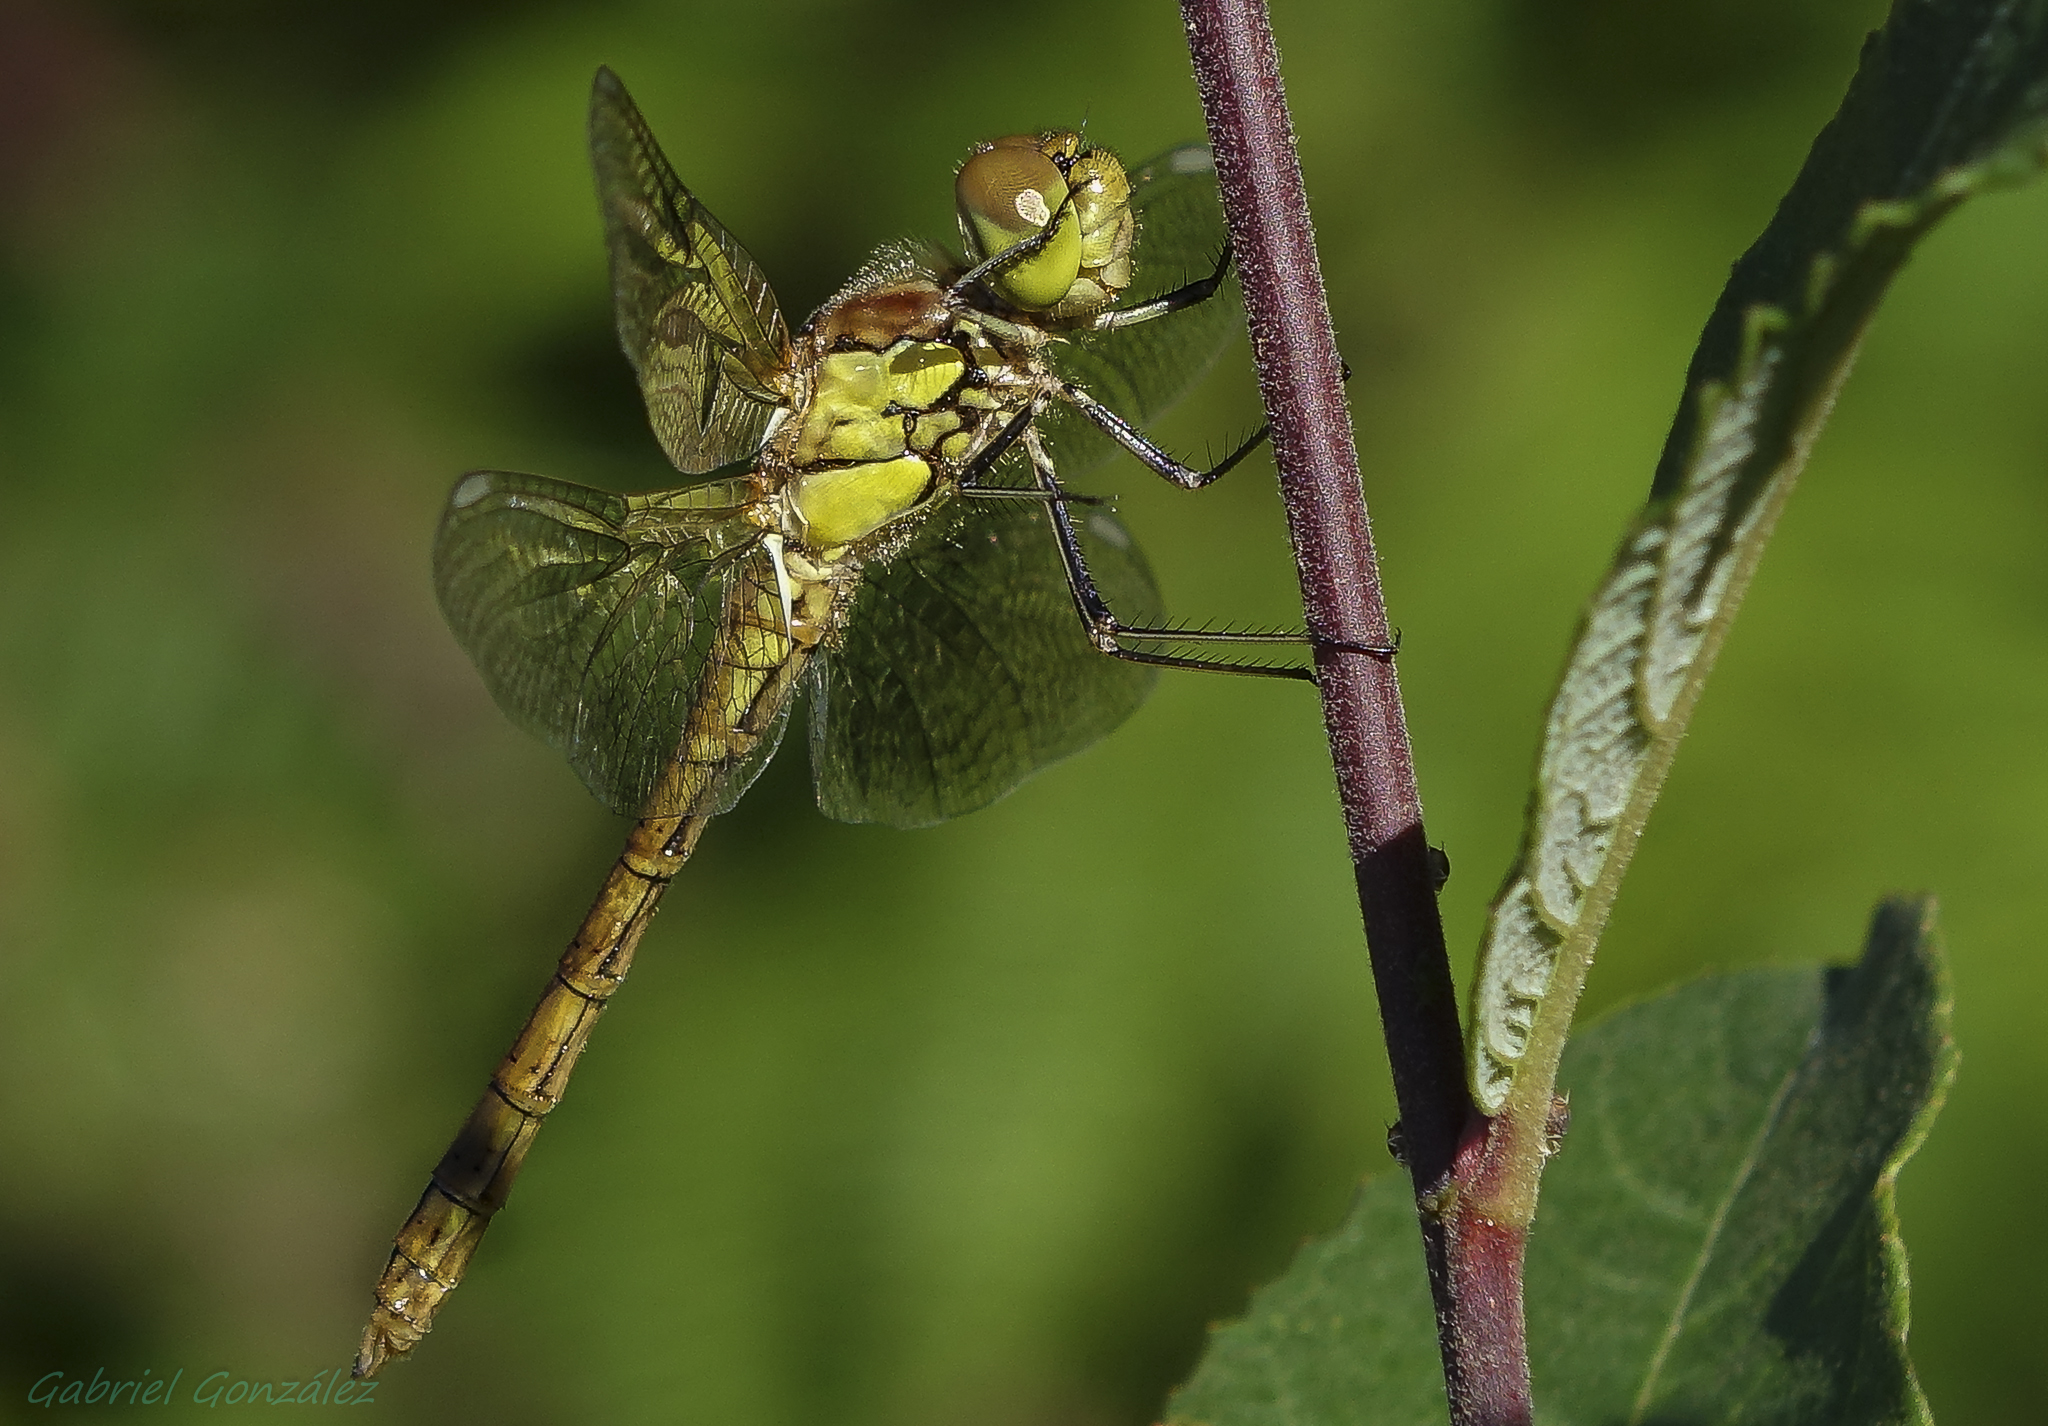
nature, branch, photography, flower, green, insect, macro, fauna, invertebrate, close up, animals, dragonfly, naturaleza, ggl1, gaby1, xovesphoto, animales, sonyrx10, rx10, gphoto, xelodegalicia, libelula, macro photography, gabrielcoru a, plant stem, dragonflies and damseflies